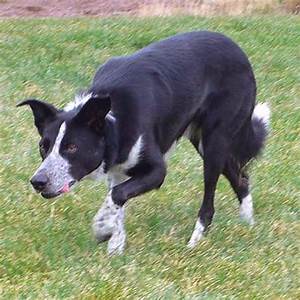
Label: cane